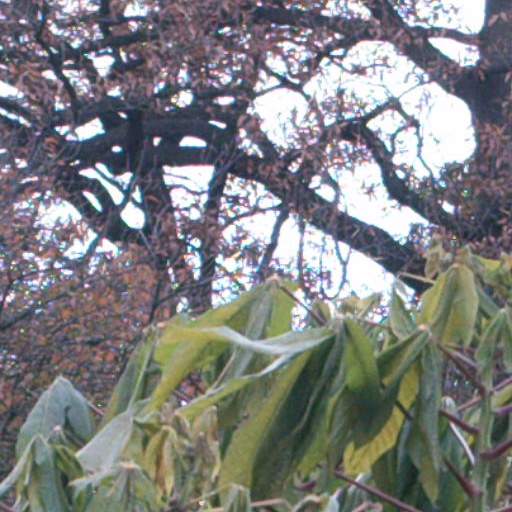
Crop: cassava